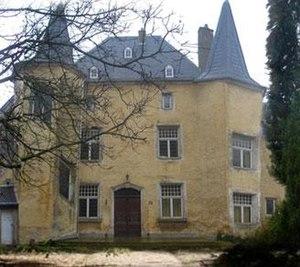
Le château de Wintrange, Luxembourg. Lëtzebuergesch: D'Schlass vu Wëntreng.